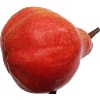
Label: red_pear